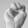
ASL letter: M